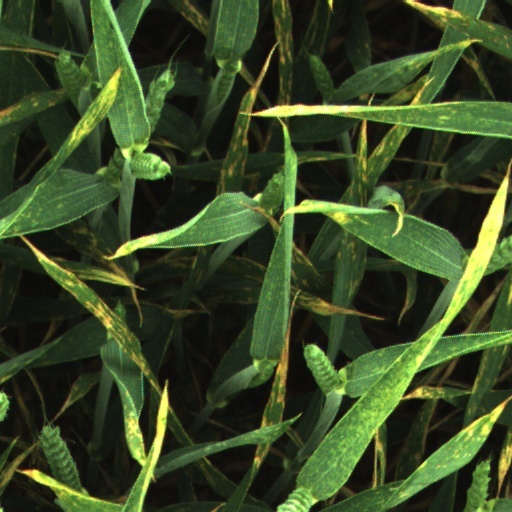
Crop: wheat